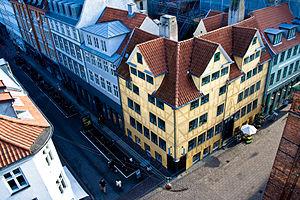
Fiolstræde est une rue piétonne située dans le centre-ville historique de Indre By à Copenhague.